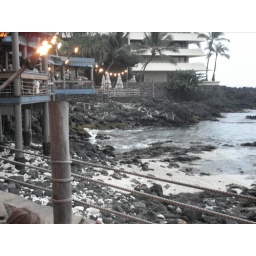
Restaurant where you eat right on the beach in the sand next to the water.